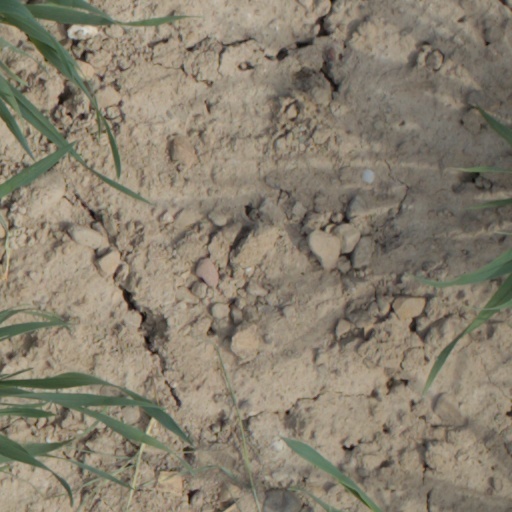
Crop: wheat